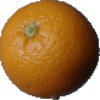
Label: orange